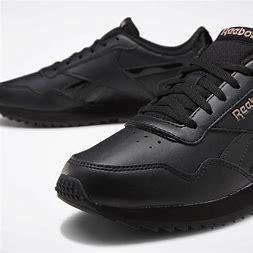
Brand: Reebok
Model: Royal Glide Ripple Clip